Ilocos Region

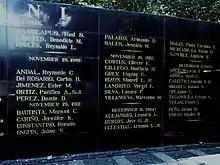
The Wall of Remembrance at Bantayog ng mga Bayani honors those who resisted the martial law regime

In 1901, several towns from Nueva Ecija including Balungao, Rosales, San Quintin, and Umingan were annexed to the province of Pangasinan. On November 30, 1903, additional municipalities from northern Zambales such as Agno, Alaminos, Anda, Bani, Bolinao, Burgos, Dasol, Infanta, and Mabini were transferred to Pangasinan. These towns, originally part of the homeland of the Sambal people, were reassigned due to their geographic distance from their original provincial capitals. Despite resistance from local communities, this decision has remained unchanged.